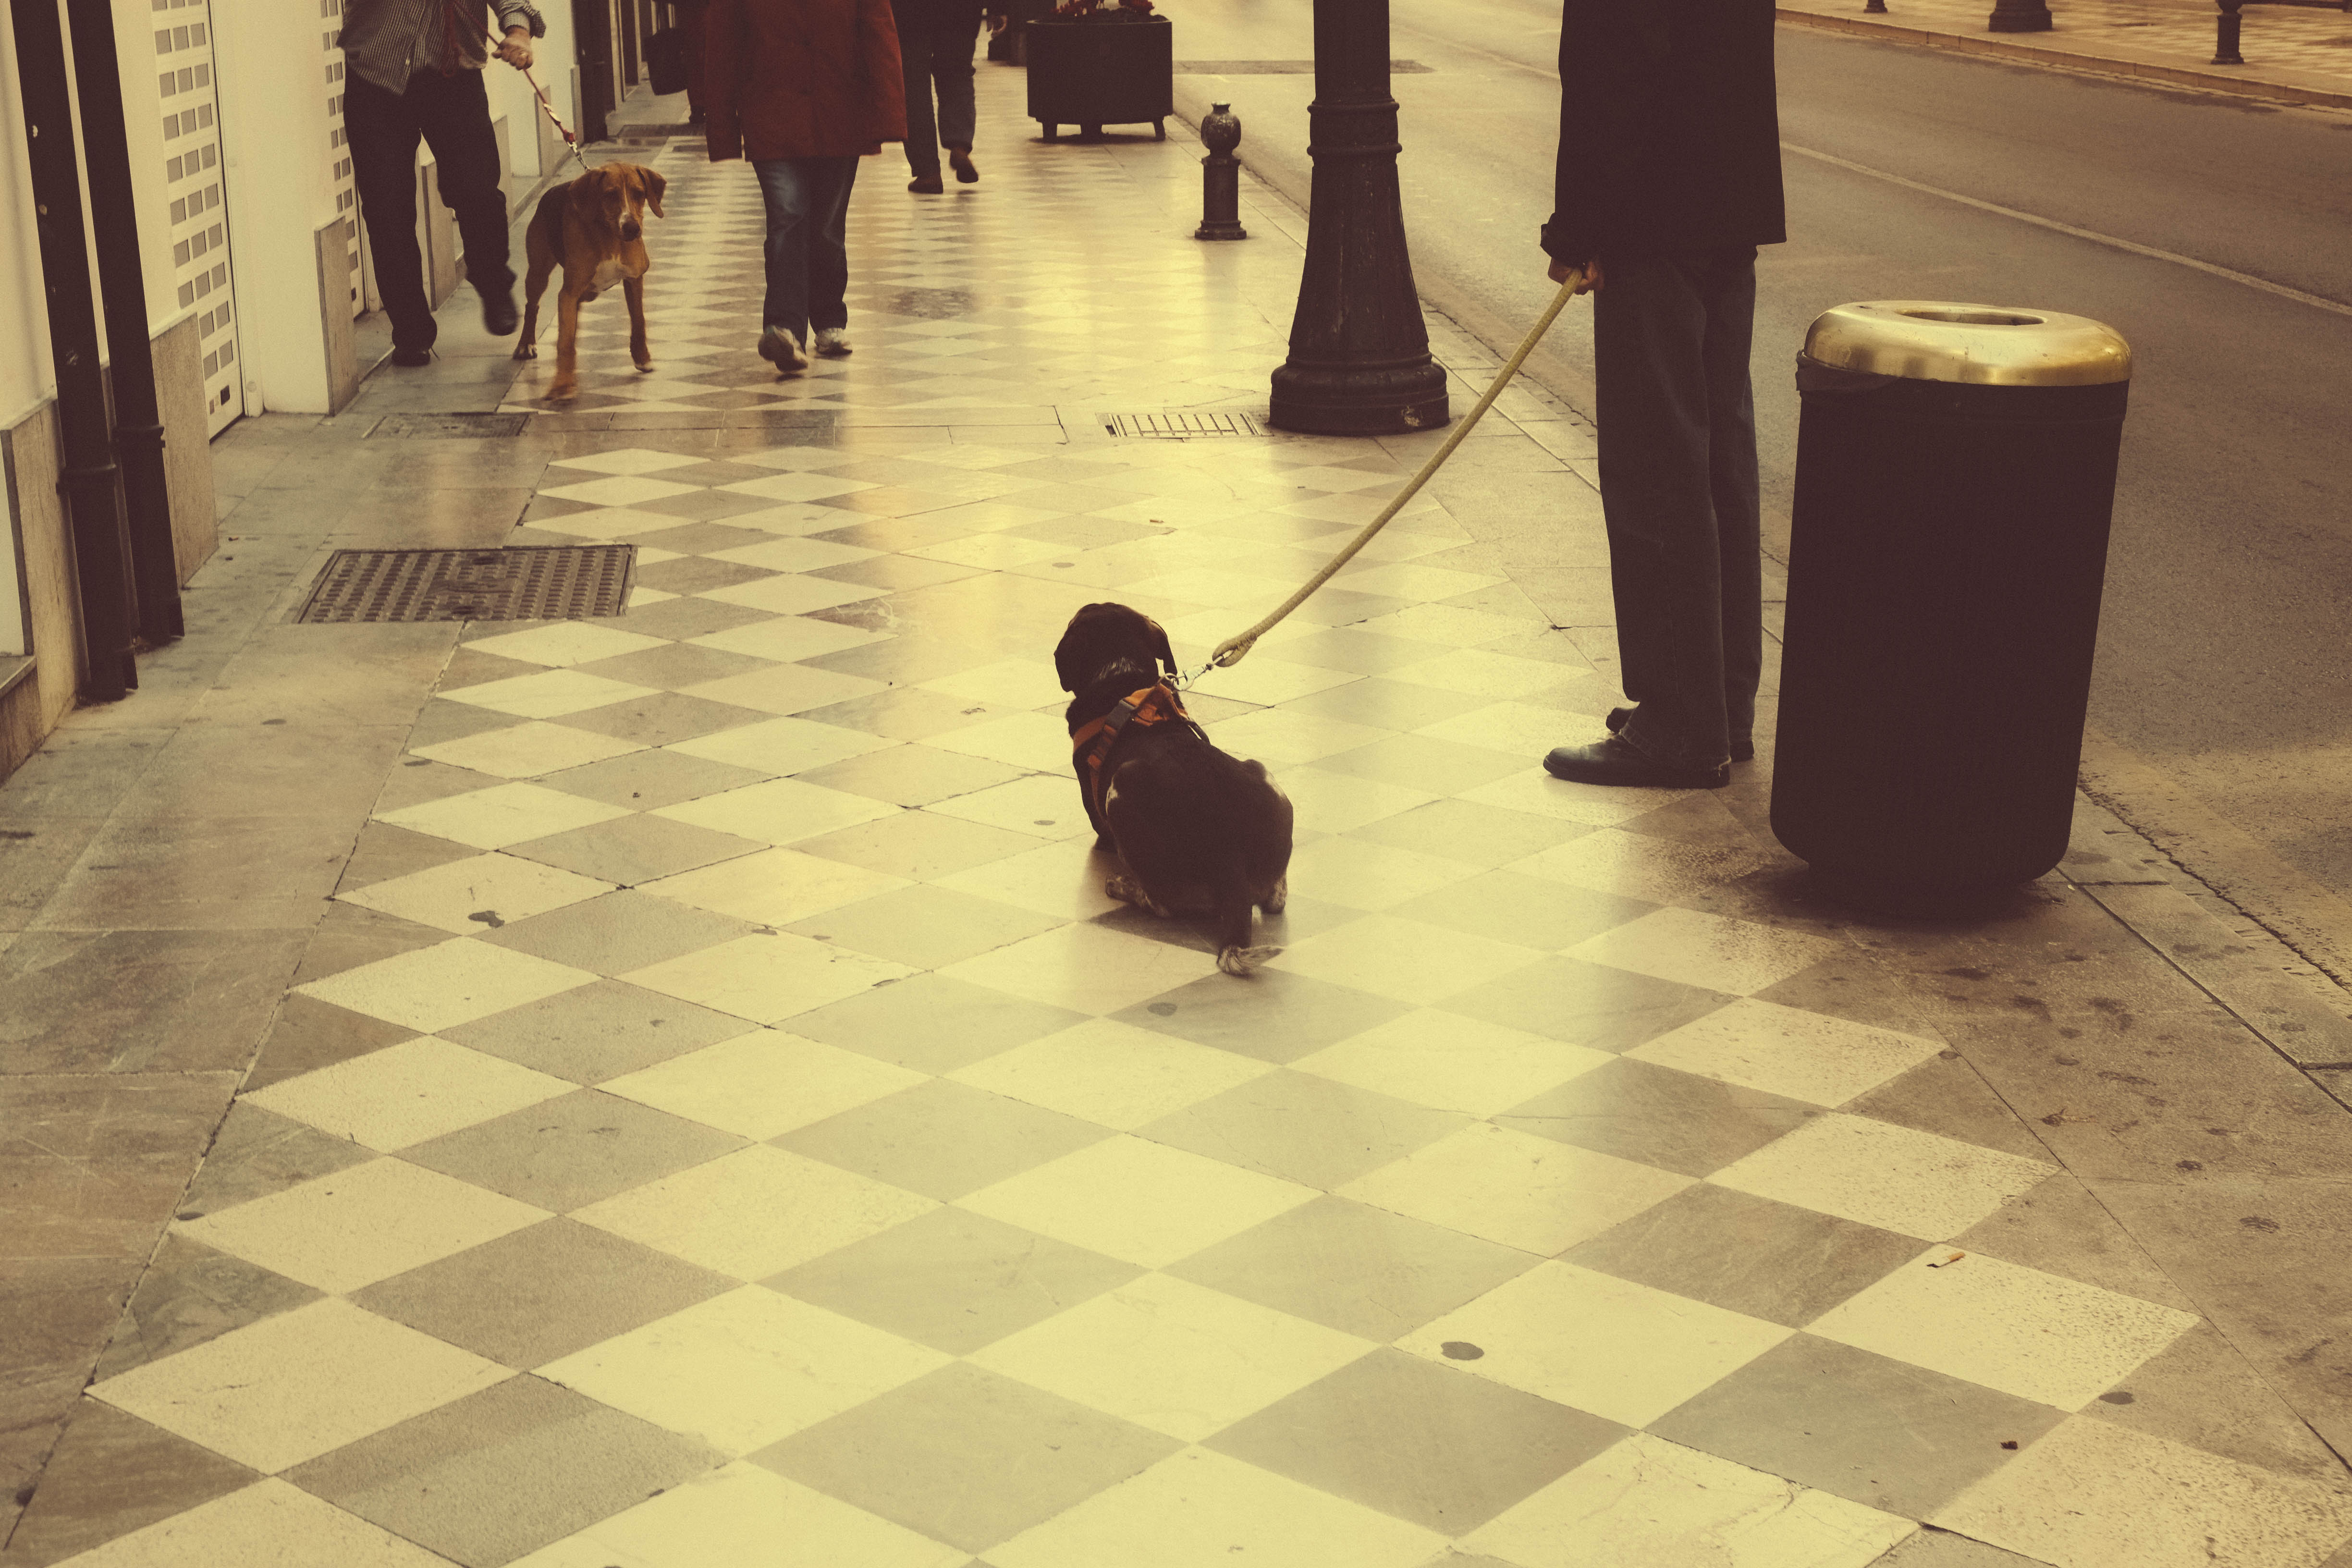
street, floor, urban, color, black, design, andalusia, image, granada, shape, flooring, human positions